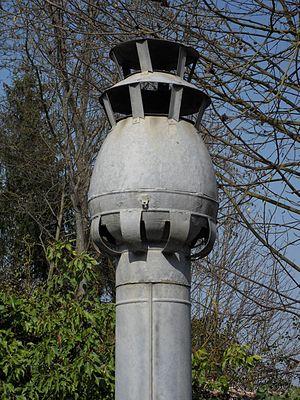
Cheminée basse rue Saint-Thibault à Provins.
La fumisterie est le secteur d'activité professionnelle qui installe et répare les conduits de cheminée et effectue les travaux concourant à l'évacuation des fumées de la combustion.